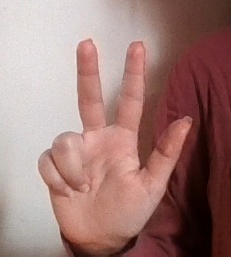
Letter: al